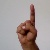
The image shows a hand gesture representing the letter 'D' in Indian Sign Language.